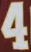
Number: 4